Calaveras River

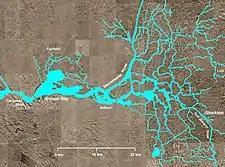
Various channels coming together as water flows downstream (right to left)

Downstream from the Calaveras River is Mildred Island, a submerged island that also provides recreation such as fishing.